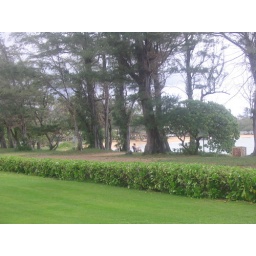
From the lawn at Pono Kai, Meg in beach chair